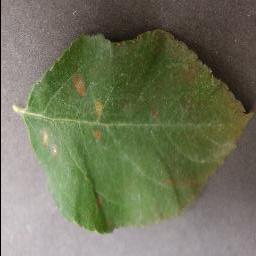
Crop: apple
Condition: cedar_rust